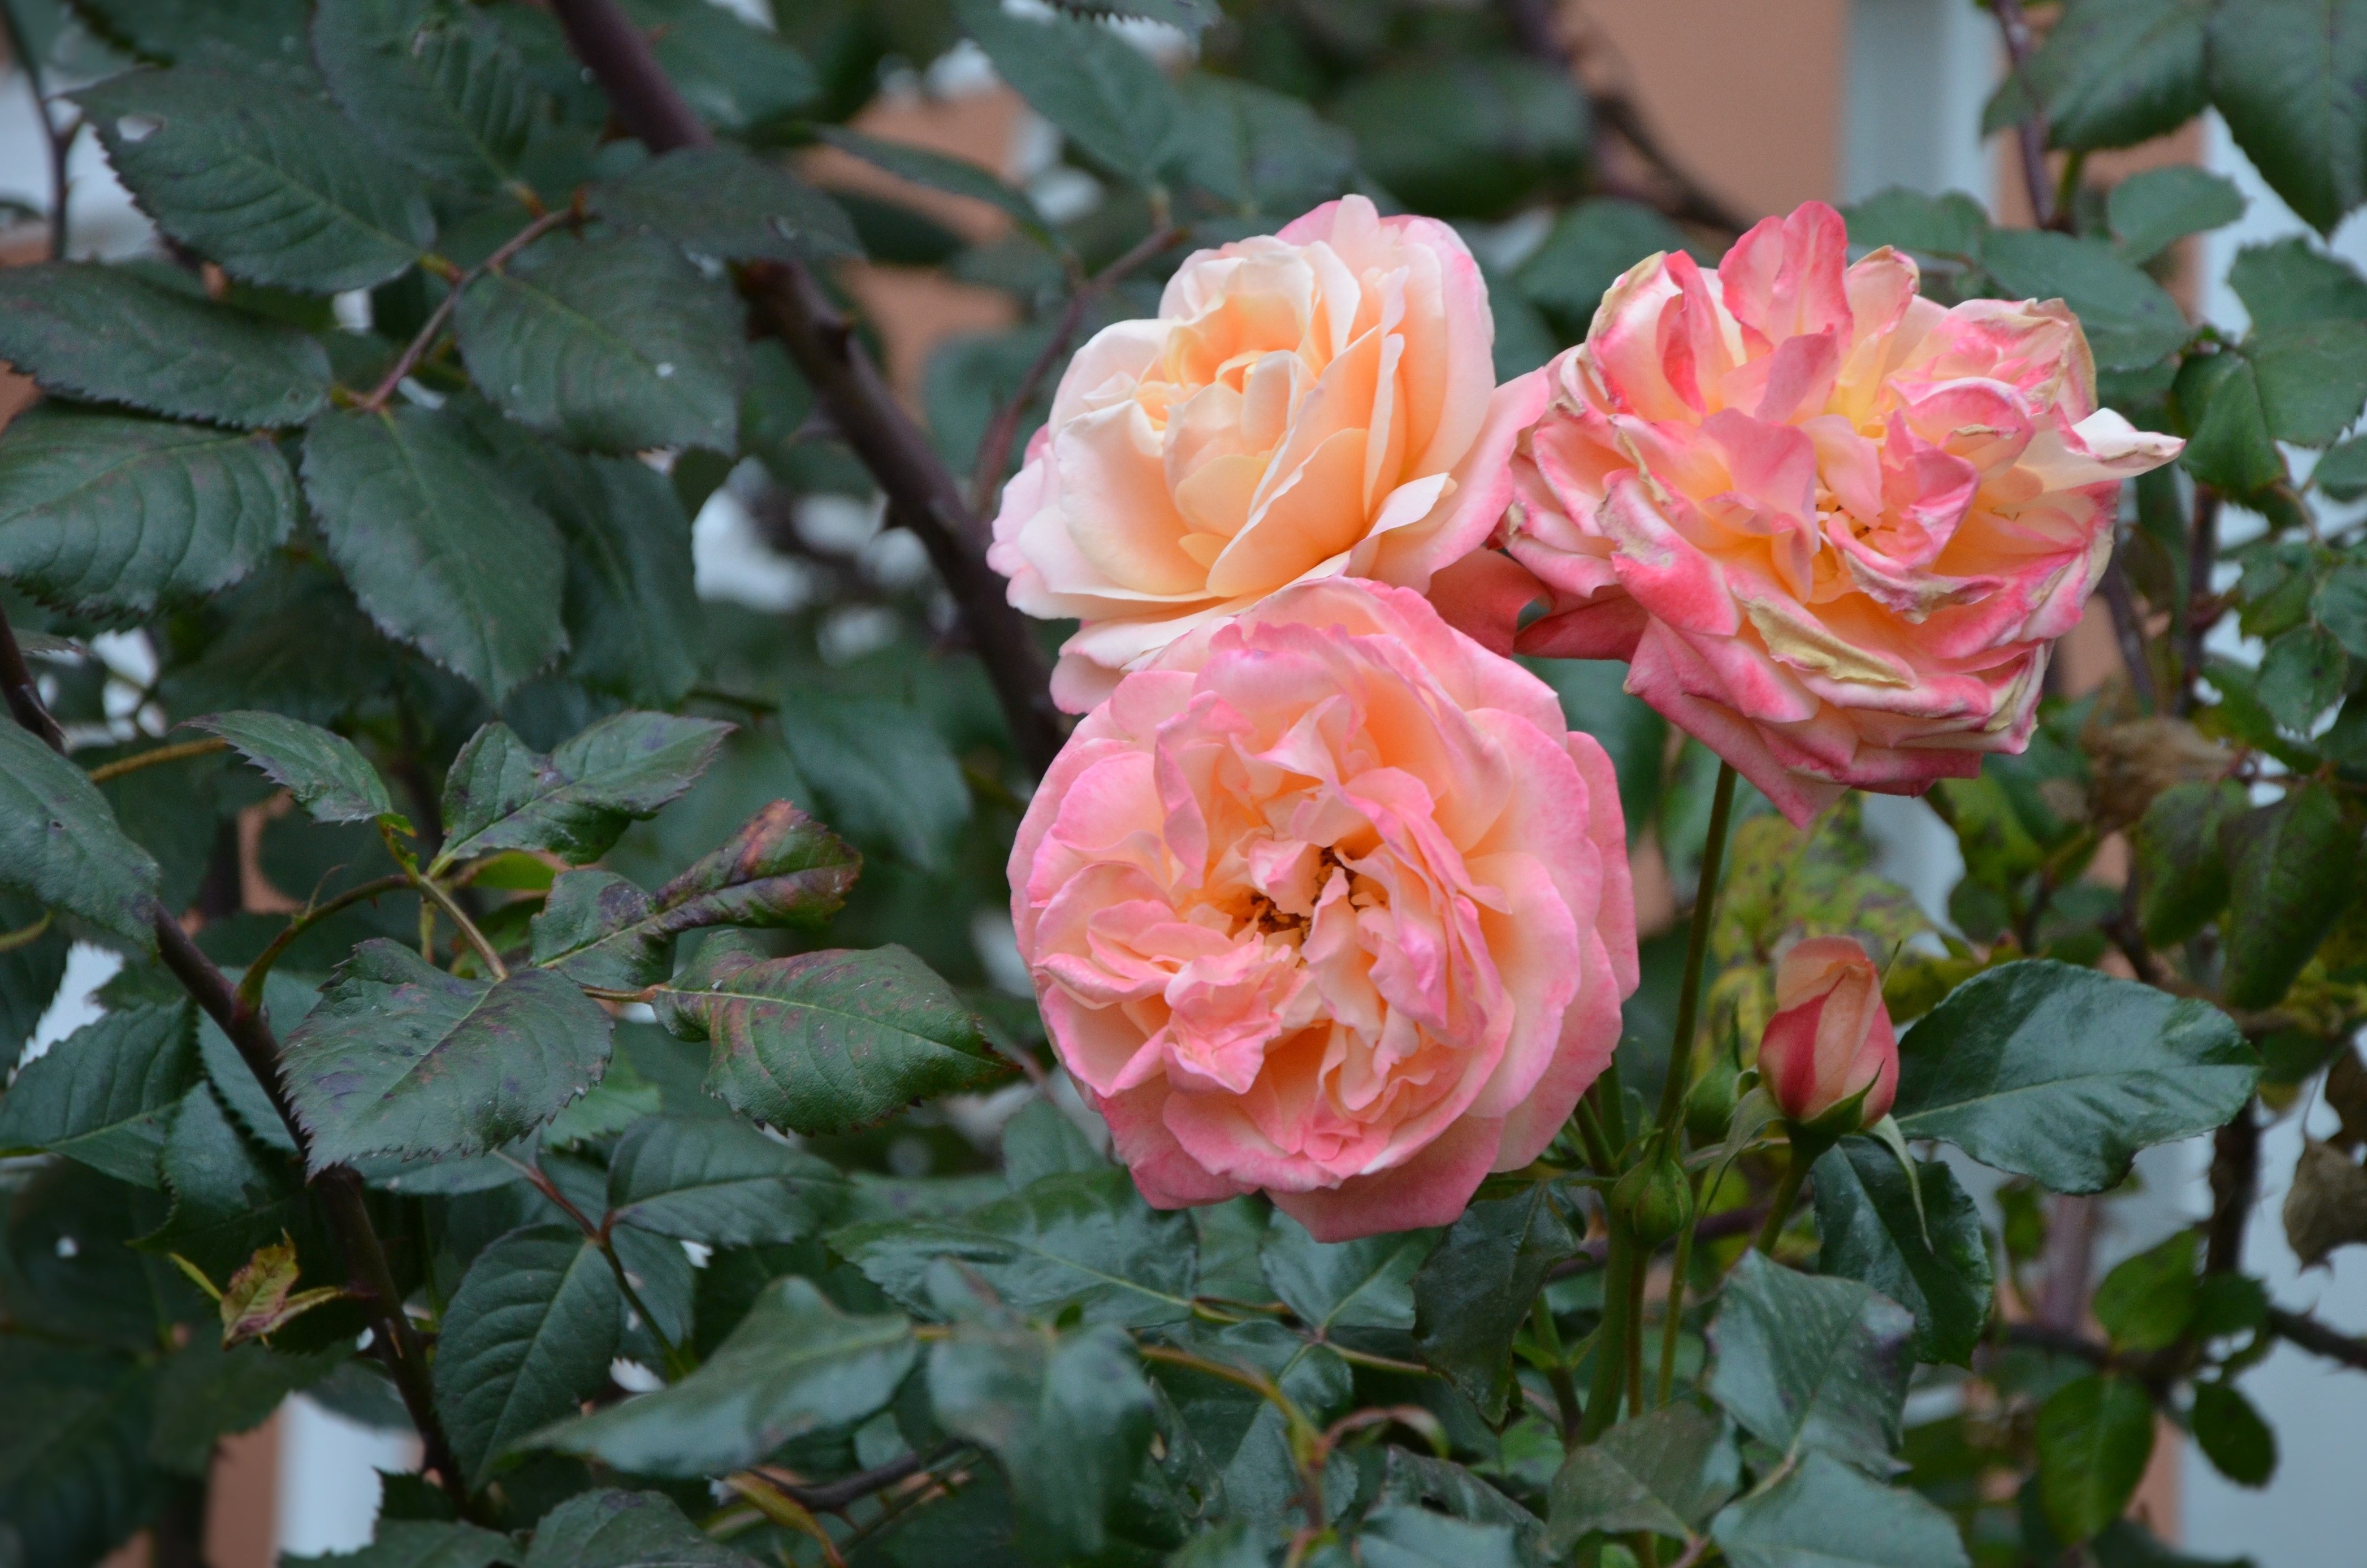
nature, blossom, plant, leaf, flower, petal, bloom, summer, floral, rose, green, macro, natural, pink, floribunda, flowering plant, garden roses, rose family, land plant, rosa centifolia, rose order